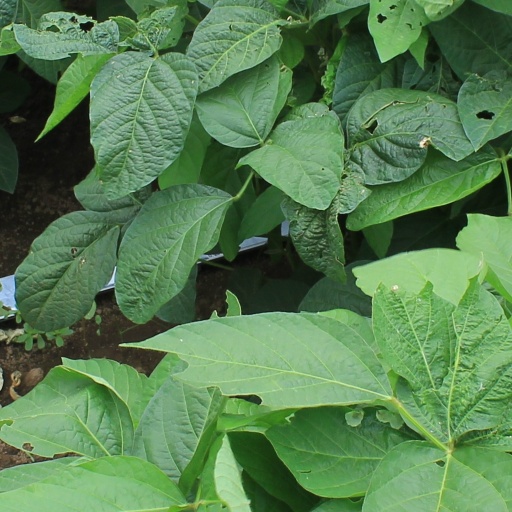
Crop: soybean